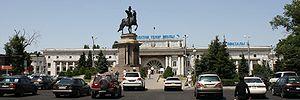
La Gare Almaty-2 est l'une des deux grandes gares ferrovaires de la ville d'Almaty au Kazakhstan.
La liste des gares du Kazakhstan est une liste non exhaustive de gares ferroviaires situées sur le territoire du Kazakhstan.